Warsash Maritime School

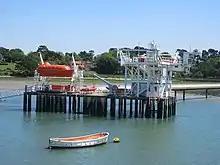
Warsash Maritime Academy survival craft facility

By the year 2000 the college had also built three new computer-based training simulators. It was during this period that Warsash Maritime Centre merged with Southampton Solent University to provide governmental sources of funding. The college was renamed Warsash Maritime Academy, and then in 2019 after relocating to Southampton's Solent University campus, the Warsash School of Maritime Science and Engineering which it is now known as today. The college now accommodates thousands of students throughout the year. Yearly cadets intakes follow two routes as set out by the MCA and are based on the Foundation Degree or Higher National Diploma Route. They specialise in either Deck Operations, Engineering or Electronics. The Academy also runs additional training courses, including specialist STCW courses such as firefighting, sea survival and first aid. The Academy also continues to train officers up to the rate of Master Mariner. Until 2017, cadets had three main accommodation blocks at the college (Hamblemeads, Blyth, Shackleton). All phase 1 cadets were required to stay in either Blyth or Shackleton accommodation blocks; although some senior cadets in later phases may be required/able to move into one of the main student hall complexes at Solent University.